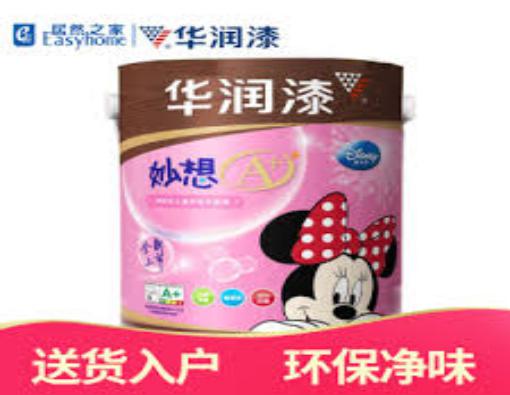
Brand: huarun
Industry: Others